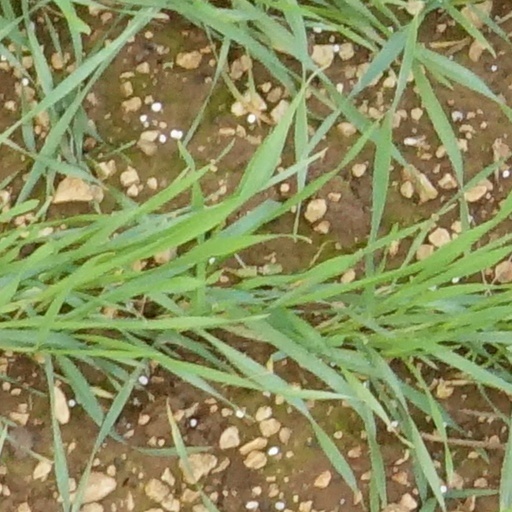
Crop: wheat